Margaret of Valois

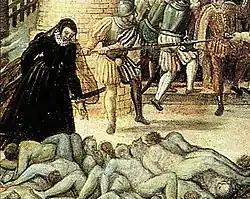
"St. Bartholomew's Day massacre". Catherine de' Medici emerging from the Louvre castle to inspect a heap of bodies in a painting by François Dubois, a Huguenot painter.

By 1570, Catherine de' Medici was seeking a marriage between Margaret and Henry de Bourbon of Navarre, the leading Huguenot (French Calvinist Protestant). It was hoped this union would strengthen family ties, as the Bourbons were part of the French royal family and the closest relatives to the reigning Valois branch, and end the French Wars of Religion between Catholics and Huguenots.